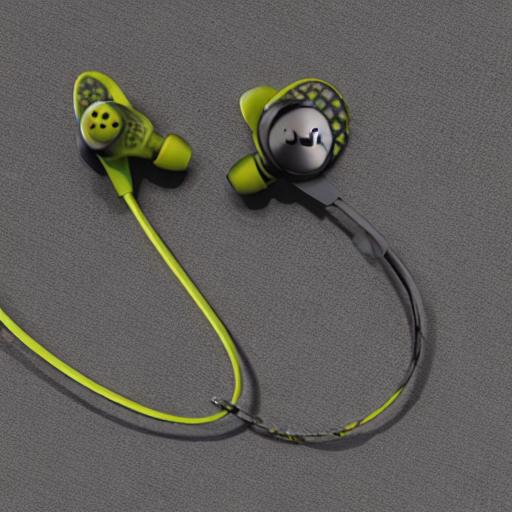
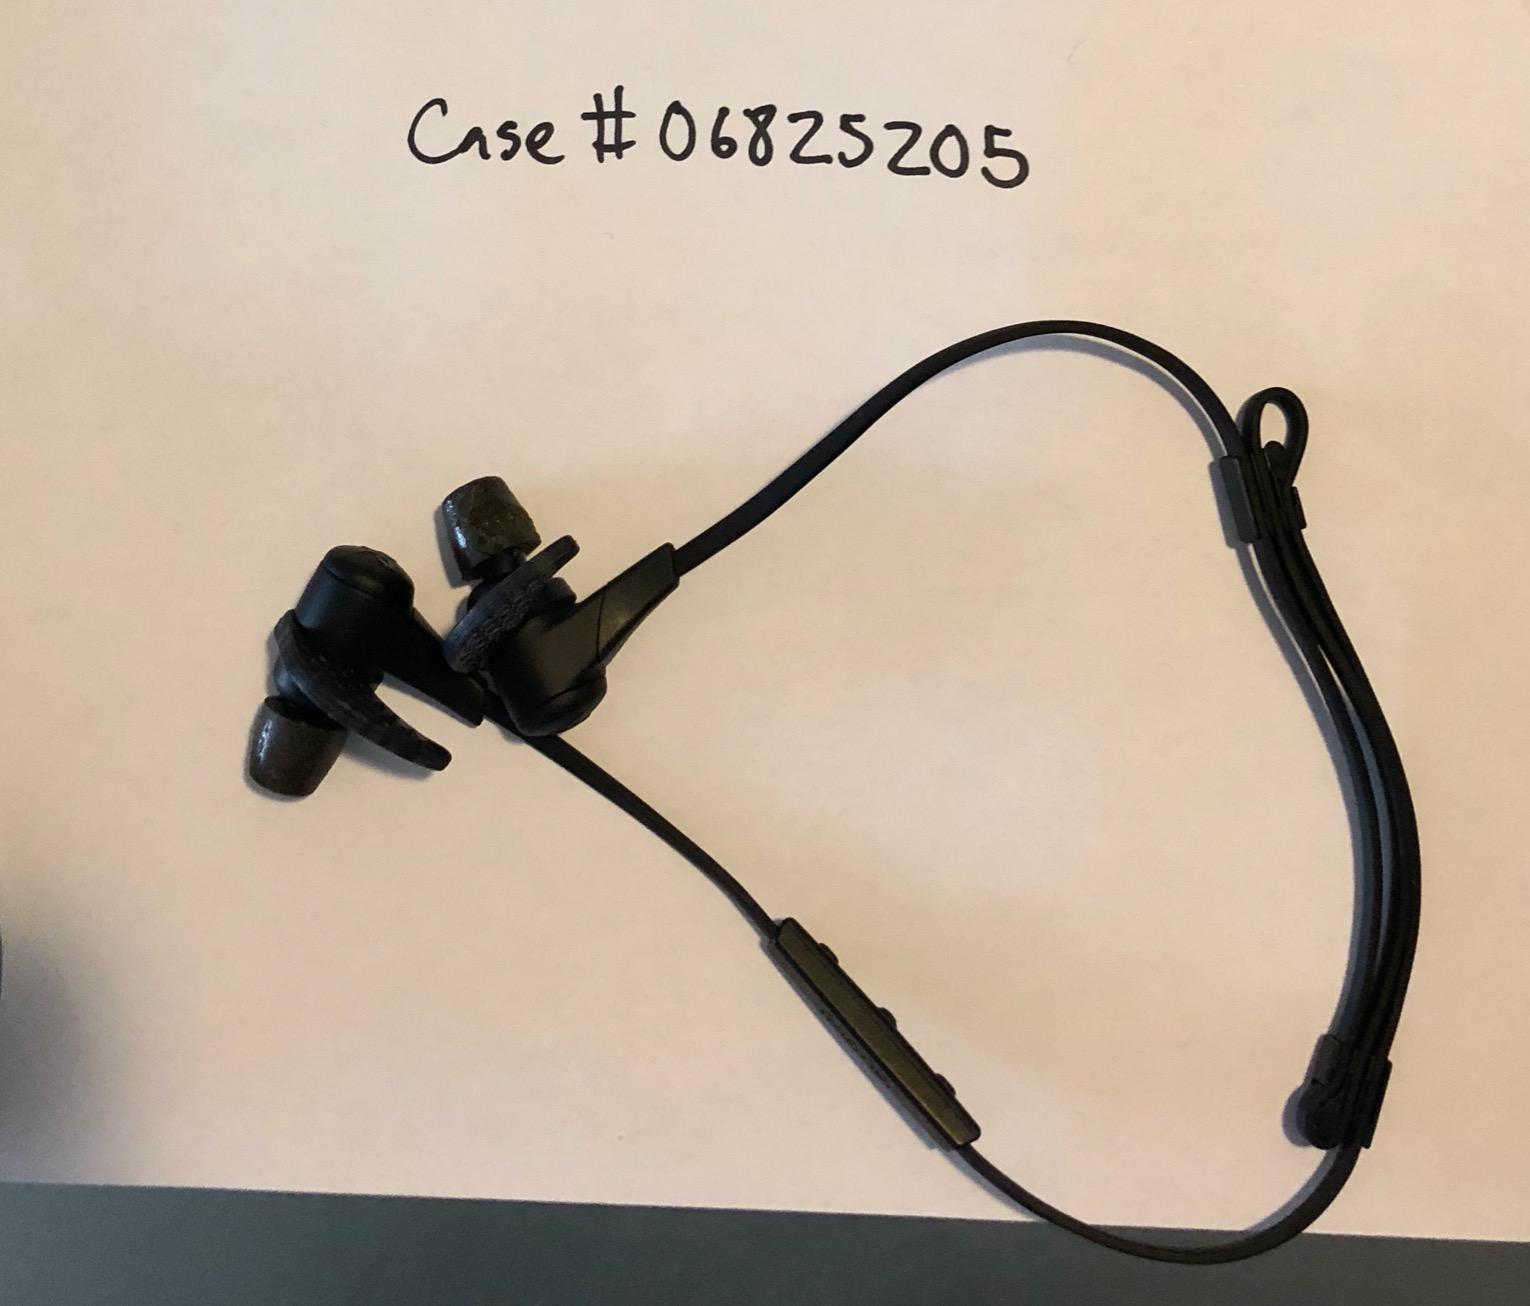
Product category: headphones
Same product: no